2020 Jawaharlal Nehru University attack

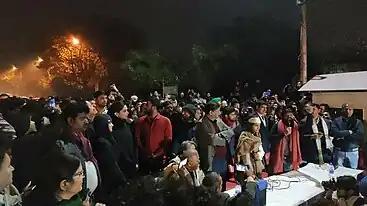
Bollywood actress Deepika Padukone participated in a student protest on the JNU campus to show solidarity with the students who were beaten by goons.

Actress Deepika Padukone visited the JNU campus and stood with the students in solidarity with the victims. Though she did not give a speech, she met with the JNUSU president Aishe Ghosh, who was attacked by the masked mob. Padukone was subjected to massive criticism by members of the ruling BJP party who also asked people to boycott her upcoming movie "Chhapaak". She was praised for standing up against a crackdown on dissent, as Bollywood actors usually avoid making statements, fearing backlash and negative consequences for their films. Actor Varun Dhawan talked about similar calls for a boycott of his film "Dilwale", and said that the boycott may hurt the business, so it is used as a scare tactic meant to prevent people from expressing their opinion in public. He supported Padukone and stated it was wrong to remain neutral and not condemn the attack.